Mia Hamm

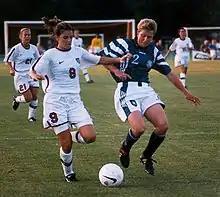
Hamm during a match against Germany, 1997

Hamm was a key part of the U.S. team at the 1996 Summer Olympic Games in Atlanta; this was the first Olympic tournament to include women's soccer. The U.S. faced Denmark in their first preliminary round match. Hamm scored a goal and served an assist to Tiffeny Milbrett to lead the U.S. to a 3–0 win. The team defeated Sweden 2–1 next at the Orlando Citrus Bowl. After tying China 0–0 in their final preliminary round match, the U.S. finished second in Group E. Defeating Norway in the semi-finals, the team faced China in the final. Hamm played despite having foot and groin injuries, suffered during team training and the match against Sweden. Although she was carried off by stretcher in the final minute, her team won their first Olympic gold medal with a 2–1 win witnessed by 76,481 fans in the stadium – the largest crowd for a soccer event in the history of the Olympics and the largest crowd for a women's sports event in the United States.